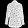
Label: Shirt